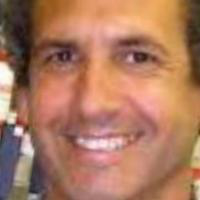
Age group: age 41-55